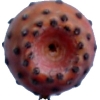
Label: cactus_fruit_red